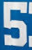
Number: 5